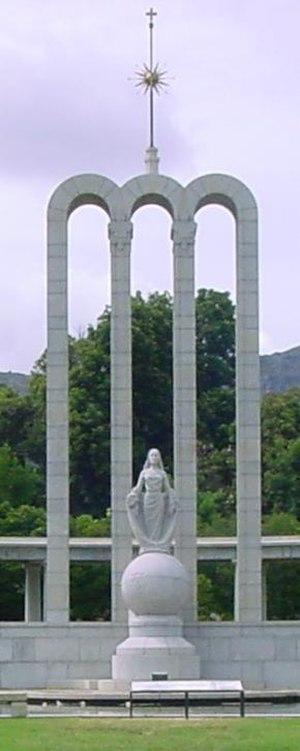
Monument dédié aux Huguenots français venus s'installer à Franschhoek dans la province du Cap (Afrique du Sud) en 1688
Franschhoek est un village d'Afrique du Sud, situé dans la province du Cap-Occidental à une cinquantaine de kilomètres de la ville du Cap.